Yabao station

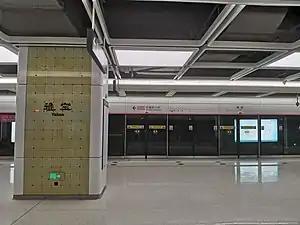

Yabao station, is a station on Line 10 of the Shenzhen Metro. It opened on 18 August 2020.